Alain Bauer

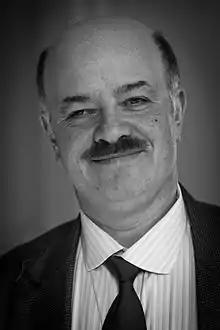
Bauer in 2014

Alain Bauer (born 8 May 1962) is a French criminologist who has been a professor of criminology at the Conservatoire national des arts et métiers (CNAM Paris) since 2009. He is also a senior research fellow at the John Jay College of Criminal Justice (New York) and the China University of Political Science and Law (Beijing). There were many protests in the scientific community in France against the appointment because he had not received a PhD.